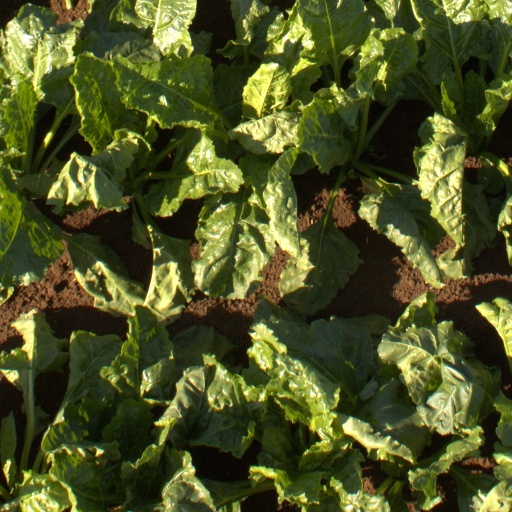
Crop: sugar beet